.hack//Sign

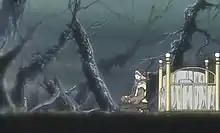
The somber scenery symbolizes Tsukasa's tormented state of mind.

Among the most prominent themes in ".hack//Sign" are anxiety, its causes, and the effects it has upon human behavior. Scenes of the real world show people living an apprehensive, even painful reality: characters' background includes subjects such as dysfunctional families and physical impediments. Tsukasa himself is psychologically affected by years of physical abuse and neglect, a state that gets worse throughout his experience in the game, where his reality disappears and he begins to doubt his own existence. When anxiety is excessive (like in the case depicted by Tsukasa's story) and can not be relieved by practical problem-solving methods, "the human ego uses maneuvers such as a defense mechanism to deny, falsify or even distort reality." The anime series explores this process as the root of emotional and behavioral issues such as detachment and isolation.